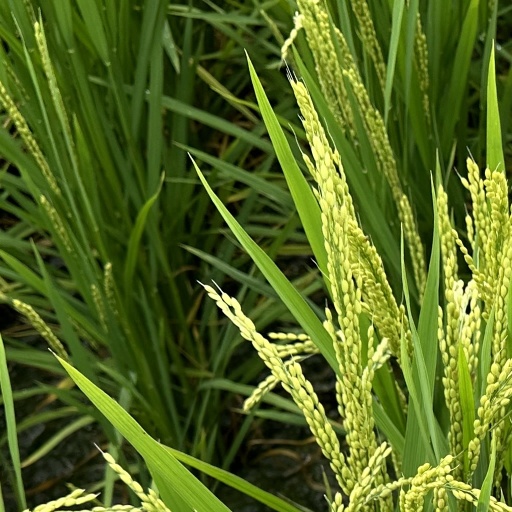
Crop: rice